Park Kyu-hyun

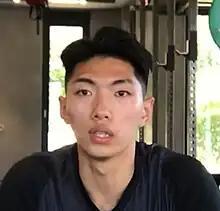

Park Kyu-hyun (born 14 April 2001) is a South Korean professional footballer who plays as a left-back for K League 1 club Daejeon Hana Citizen.